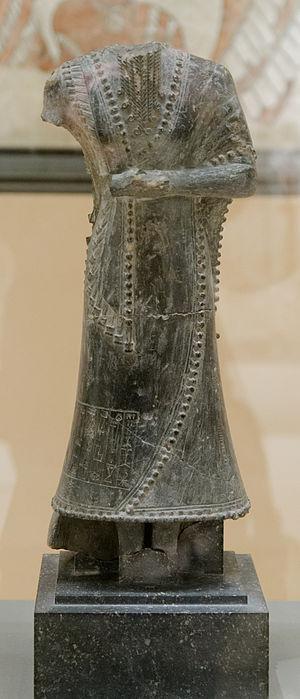
Statue d'Idi-ilum, šakkanakku de Mari, dédiée à la déesse Ishtar. Provient du palais de Zimri-Lim à Mari.
Le site archéologique de Mari est situé à l'extrême sud-est de la Syrie sur le moyen Euphrate, à 11 kilomètres d'Abou Kamal et à une dizaine de kilomètres de la frontière irakienne. Située dans cette plaine, Mari fut une importante cité mésopotamienne dès le IIIᵉ millénaire av. J.-C., contemporaine de la civilisation sumérienne d'Uruk. Capitale d'un pays appelé tardivement, au VIIᵉ siècle av. J.-C., Laqe et s'étendant le long de l'Euphrate en amont et en aval du confluent du Kharbour, elle est surtout connue pour son splendide palais du IIᵉ millénaire av. J.-C. et grâce aux fouilles archéologiques entreprises depuis 1933 par l'archéologue français André Parrot, puis reprises par Jean-Claude Margueron en 1979. Après 40 campagnes de fouilles, on estime qu'environ un quinzième du site a été fouillé.
Idi-ilum est un shakkanakku ou un gouverneur affranchi de la tutelle akkadienne de la cité antique de Mari du XXIIᵉ siècle av. J.-C.. Si les premiers shakkanakku sont mis en place par la dynastie akkadienne après le sac de la ville par Sargon ou son petit-fils Naram-Sin vers -2300, ces gouverneurs vont peu à peu gagner leur indépendance vis-à-vis du pouvoir central et créer leur propre dynastie, celle des shakkanakku.
Un shakkanakku, ou šakkanakku, également shakkanak est un titre en vigueur sous la dynastie akkadienne et jusqu'à la fin du IIIᵉ millénaire à Mari, aujourd'hui en Syrie. Il est l'équivalent du « gouverneur » mais l'effondrement de la dynastie akkadienne vers -2200 va provoquer une indépendance totale de ces hauts personnages dont le lignage est connu sous le nom de « dynastie des shakkanakku » et qui vont conserver le nom d'un grade sumérien dont l'équivalent akkadien est « shagin ». À la fin des dynasties amorrites et la chute de Mari, le titre disparait au profit de celui de roi. Les rois d'Ur III, qui dominent la Mésopotamie, pour un siècle, à partir de la fin du XXIIᵉ siècle, n'entravent pas l'indépendance de Mari. L'histoire de cette période est mal connue en raison de la rareté des sources écrites. Mais les sources archéologiques témoignent de la prospérité que connaît la ville à cette époque. La dynastie des šakkanakku s'effondre probablement dans le courant du XXIᵉ siècle. La période couvrant le XXᵉ siècle est obscure. La ville paraît avoir vécu une période difficile.